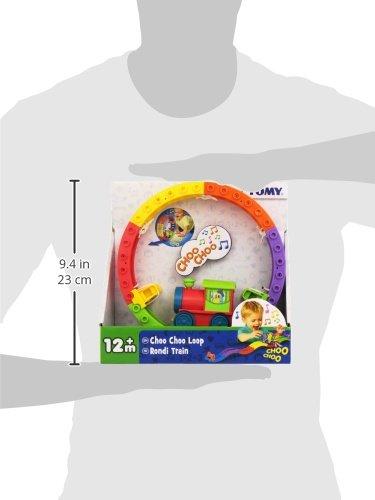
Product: Toomies Choo Choo Loop
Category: Toys & Games | Learning & Education
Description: Three ways to play; loop track, rolling hills track, and free rolling on floor.
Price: $14.99
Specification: ProductDimensions:9x3x9inches|ItemWeight:1pounds|ShippingWeight:1.1pounds(Viewshippingratesandpolicies)|DomesticShipping:ItemcanbeshippedwithinU.S.|InternationalShipping:ThisitemcanbeshippedtoselectcountriesoutsideoftheU.S.LearnMore|ASIN:B00TYM5JCO|Itemmodelnumber:E72360|Manufacturerrecommendedage:12month-3years|Batteries:2AAAbatteriesrequired.